Theresa Harris

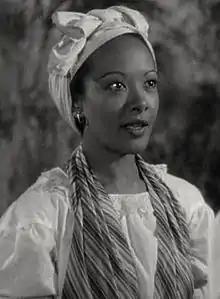
Harris in "I Walked with a Zombie" (1943)

Theresa Mae Harris (December 31, 1906 – October 8, 1985) was an American television and film actress, singer and dancer.